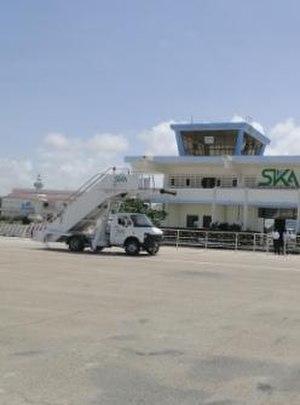
L'aéroport international Aden Adde, anciennement appelé aéroport international de Mogadiscio, est l'aéroport international de la capitale somalienne de Mogadiscio. il doit son nom à Aden Abdullah Osman Daar, le premier Président de Somalie. Il a servi de base pour les troupes américaines lors l'Opération Restore Hope.